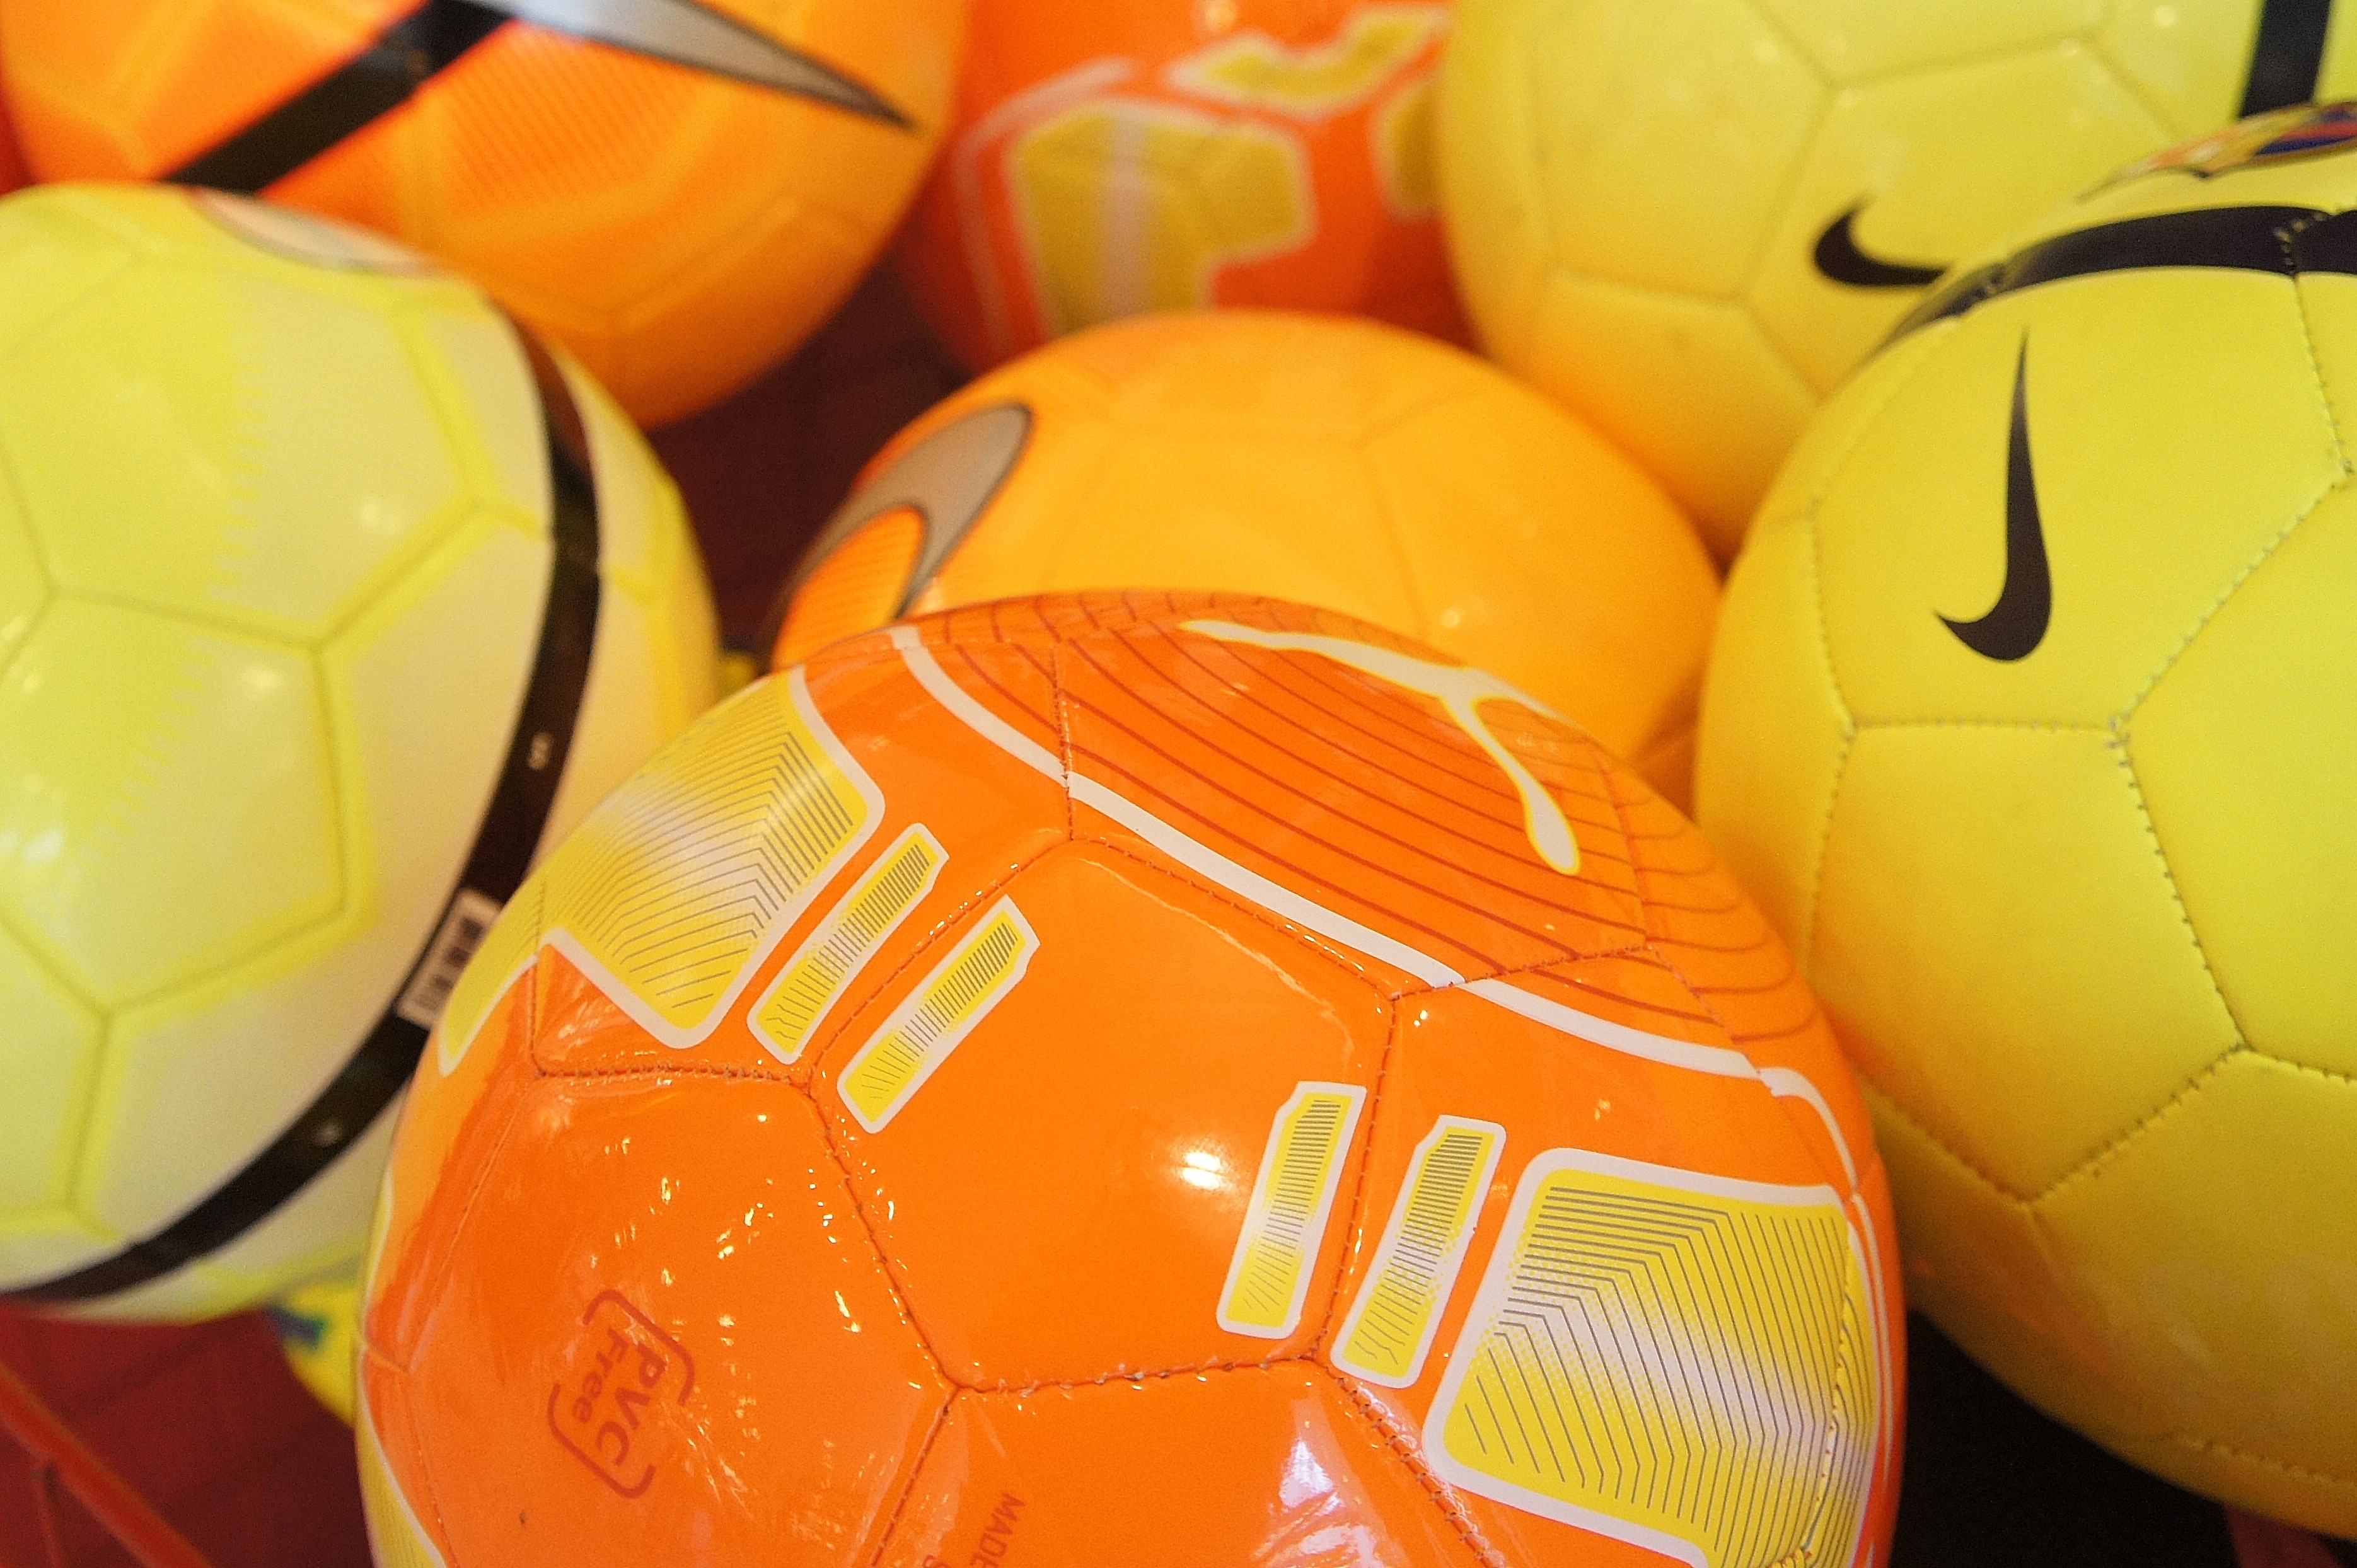
play, orange, colorful, yellow, football, sports equipment, sports, ball